Darkstalkers Resurrection

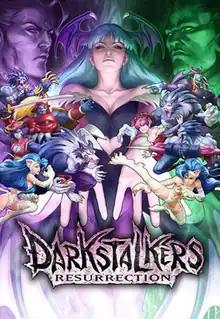
English version cover art

Darkstalkers Resurrection is a 2013 fighting video game developed by Iron Galaxy Studios and published by Capcom. It is a compilation of two classic Capcom's 2D fighting games: "" (1995) and "Darkstalkers 3" (1997), which are the second and third of the "Darkstalkers" series. The game features HD visuals, online multiplayer, replay sharing, spectator mode, and in-game unlockables. It was released on the PlayStation Network and Xbox Live Arcade as a downloadable title, and received a positive critical reception, though the publisher claimed it has failed commercially.